Podunk River

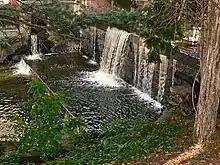
Vintons Pond Dam on the Podunk River

The Podunk River is a stream in Hartford County, Connecticut. It is a tributary to the Connecticut River.